Describe the emotion expressed in this image:  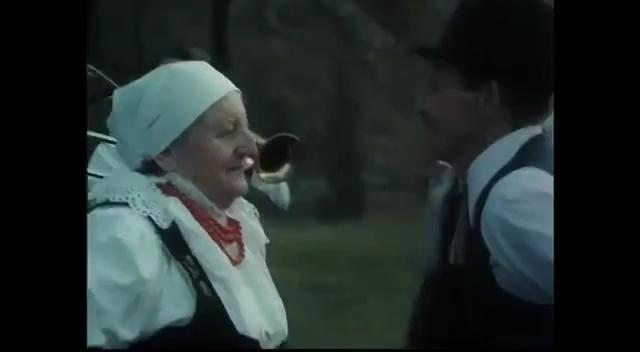
This person displays Fear, valence and arousal with moderate intensity.